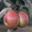
Label: apple